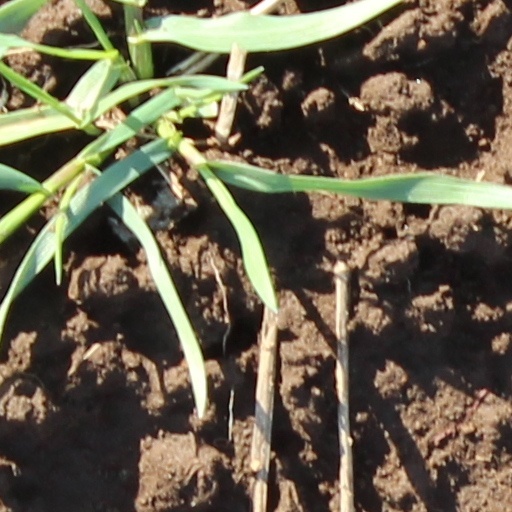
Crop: wheat